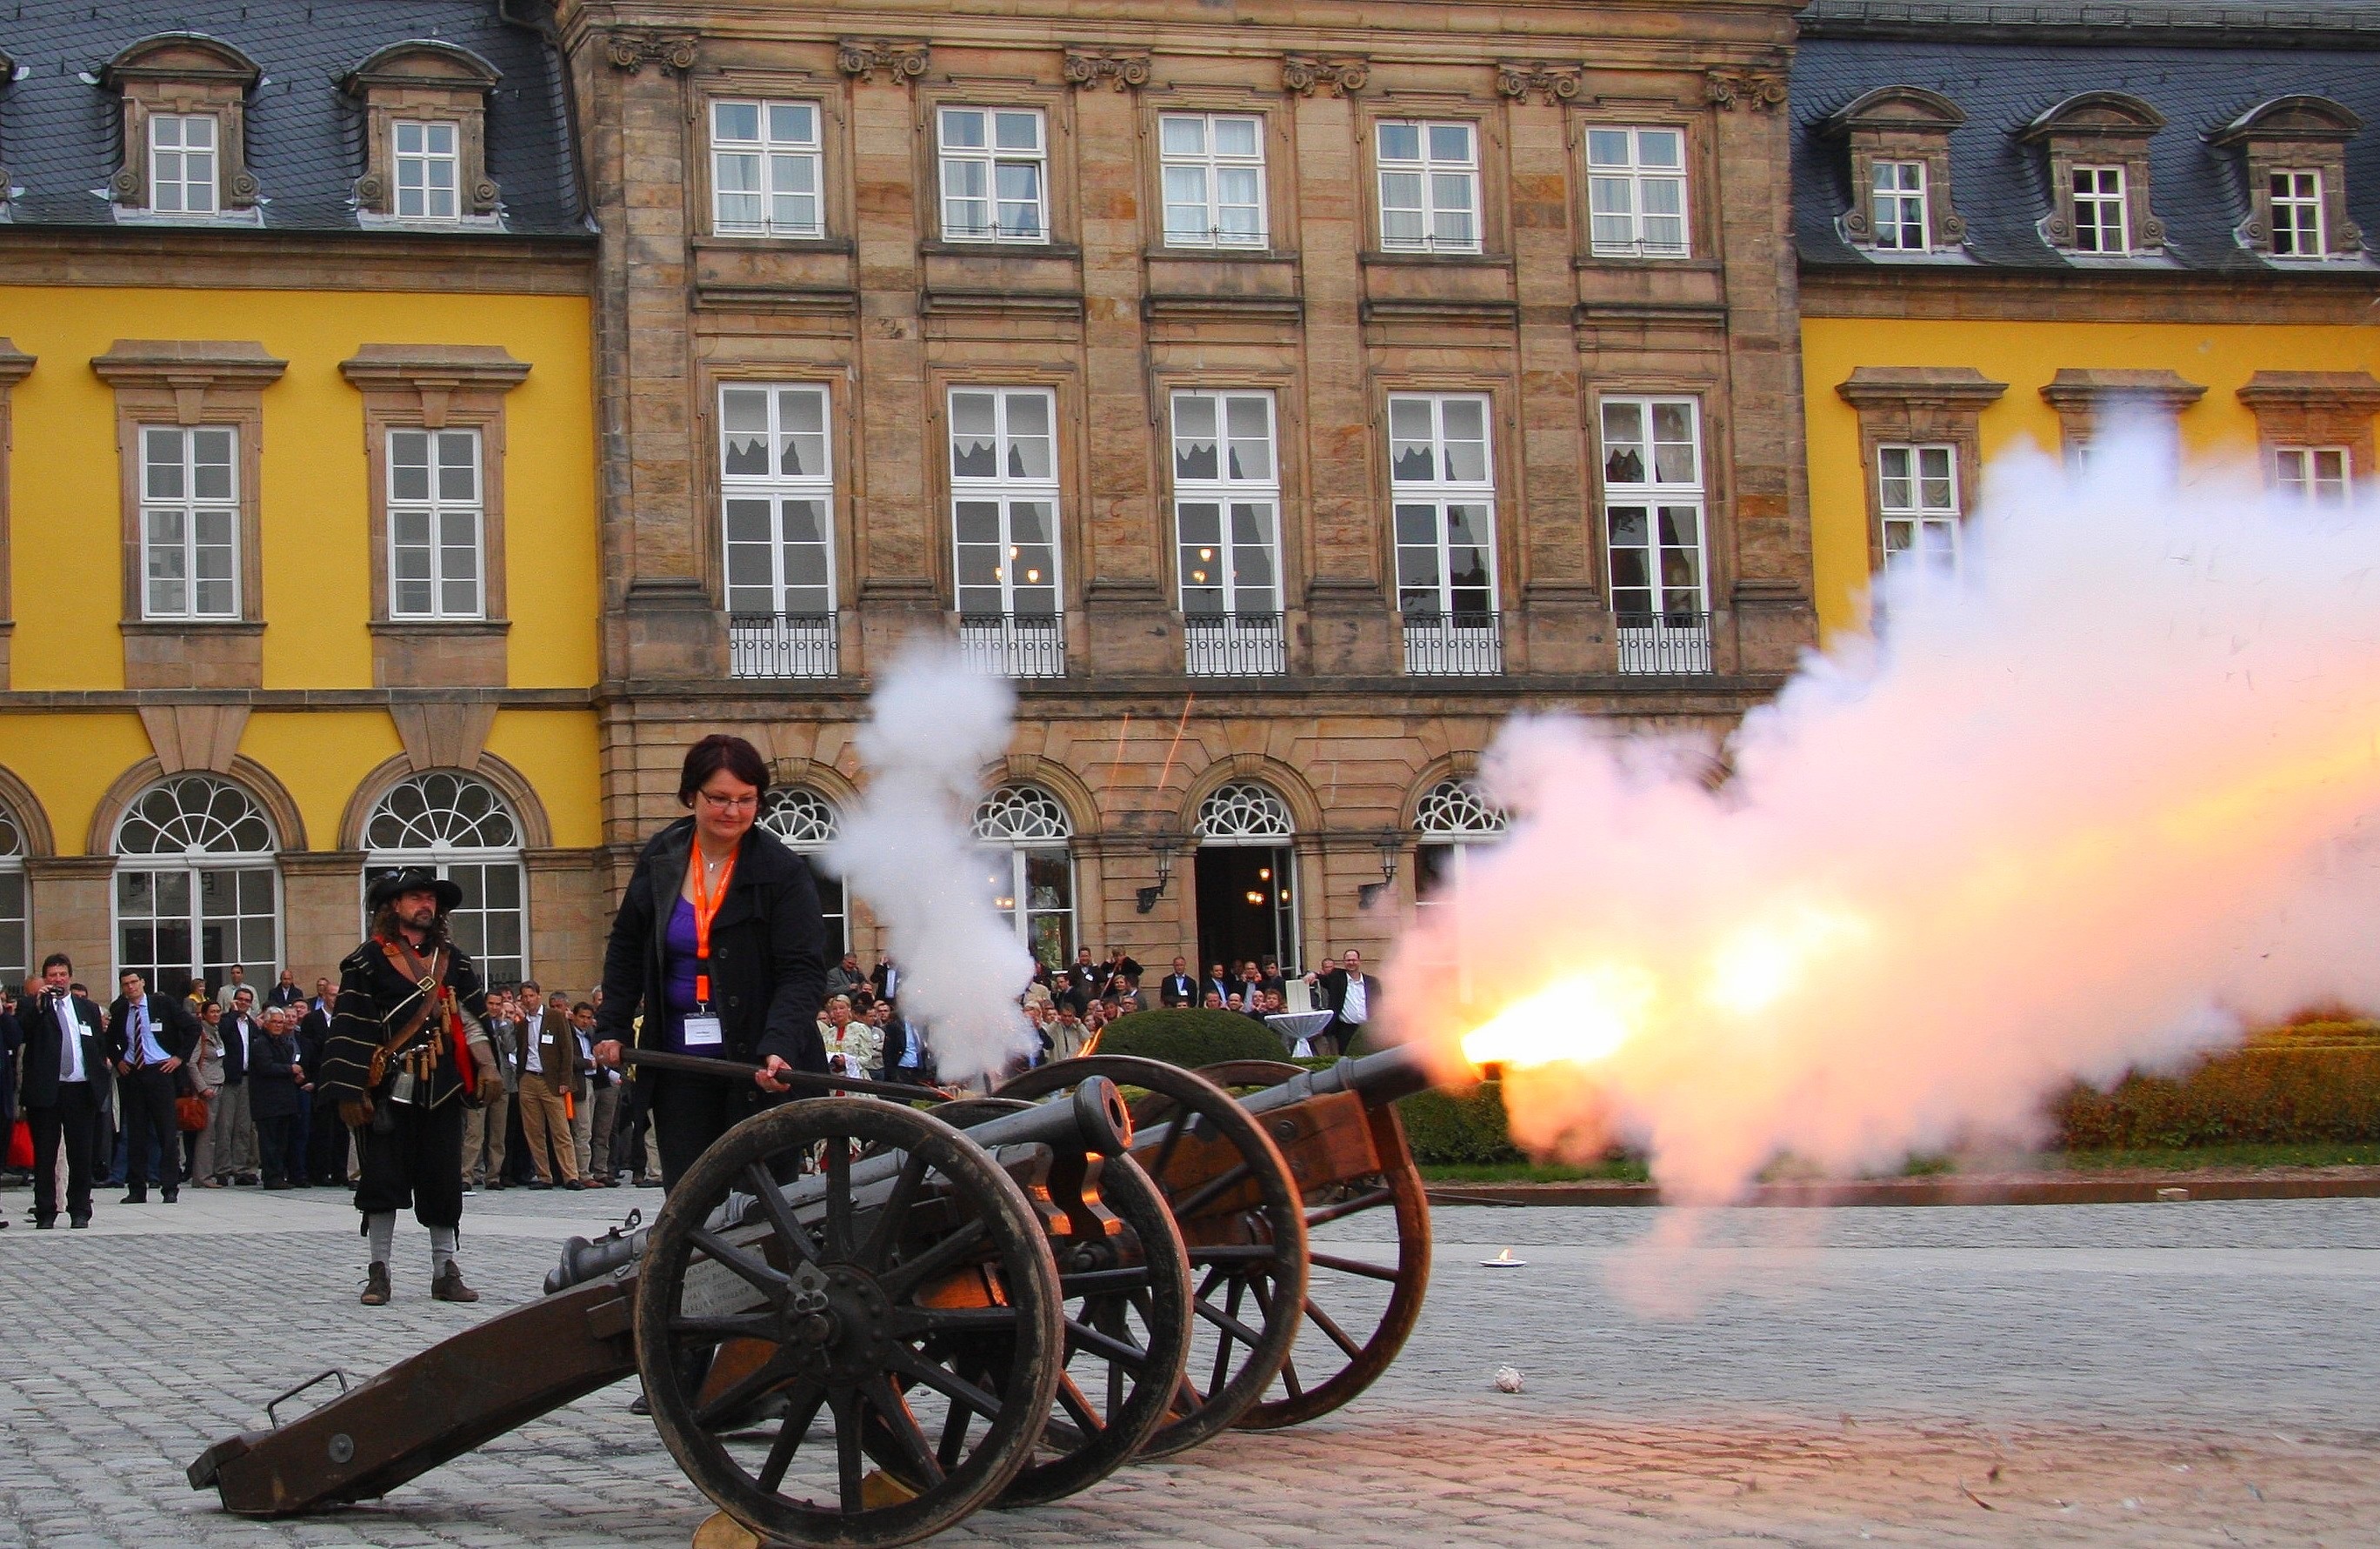
vehicle, castle, gun, carriage, cannon shot